Matt Palmer (baseball)

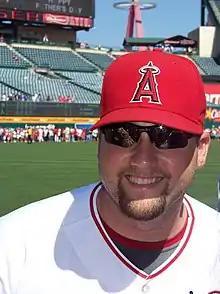
Palmer with the Los Angeles Angels of Anaheim

Jonathan Matthew Palmer (born March 21, 1979) is an American former professional baseball pitcher. He bats and throws right-handed. He attended Three Rivers College and Southwest Missouri State University.